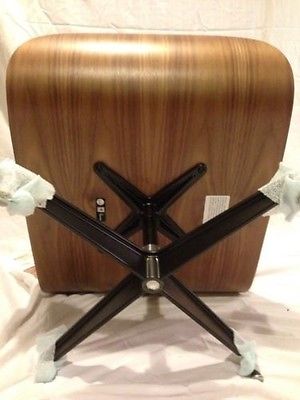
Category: chair